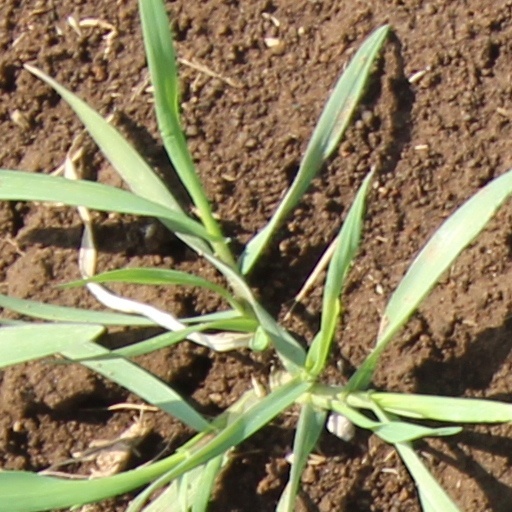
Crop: wheat